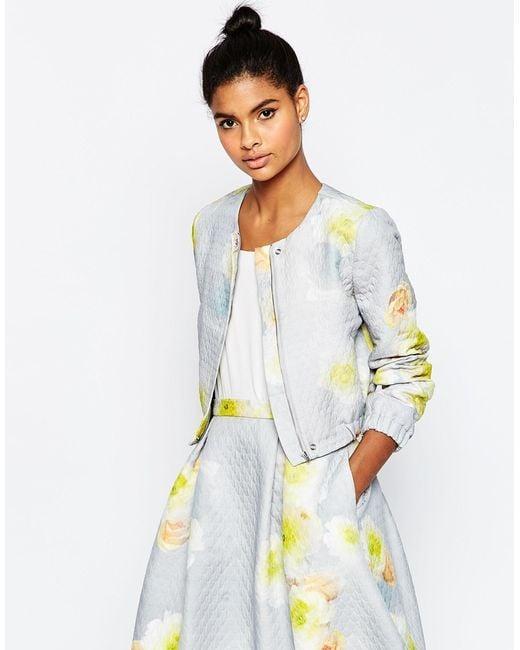
Jacke und Rock mit Blumendruck und Taschen für Damen